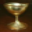
Label: cup